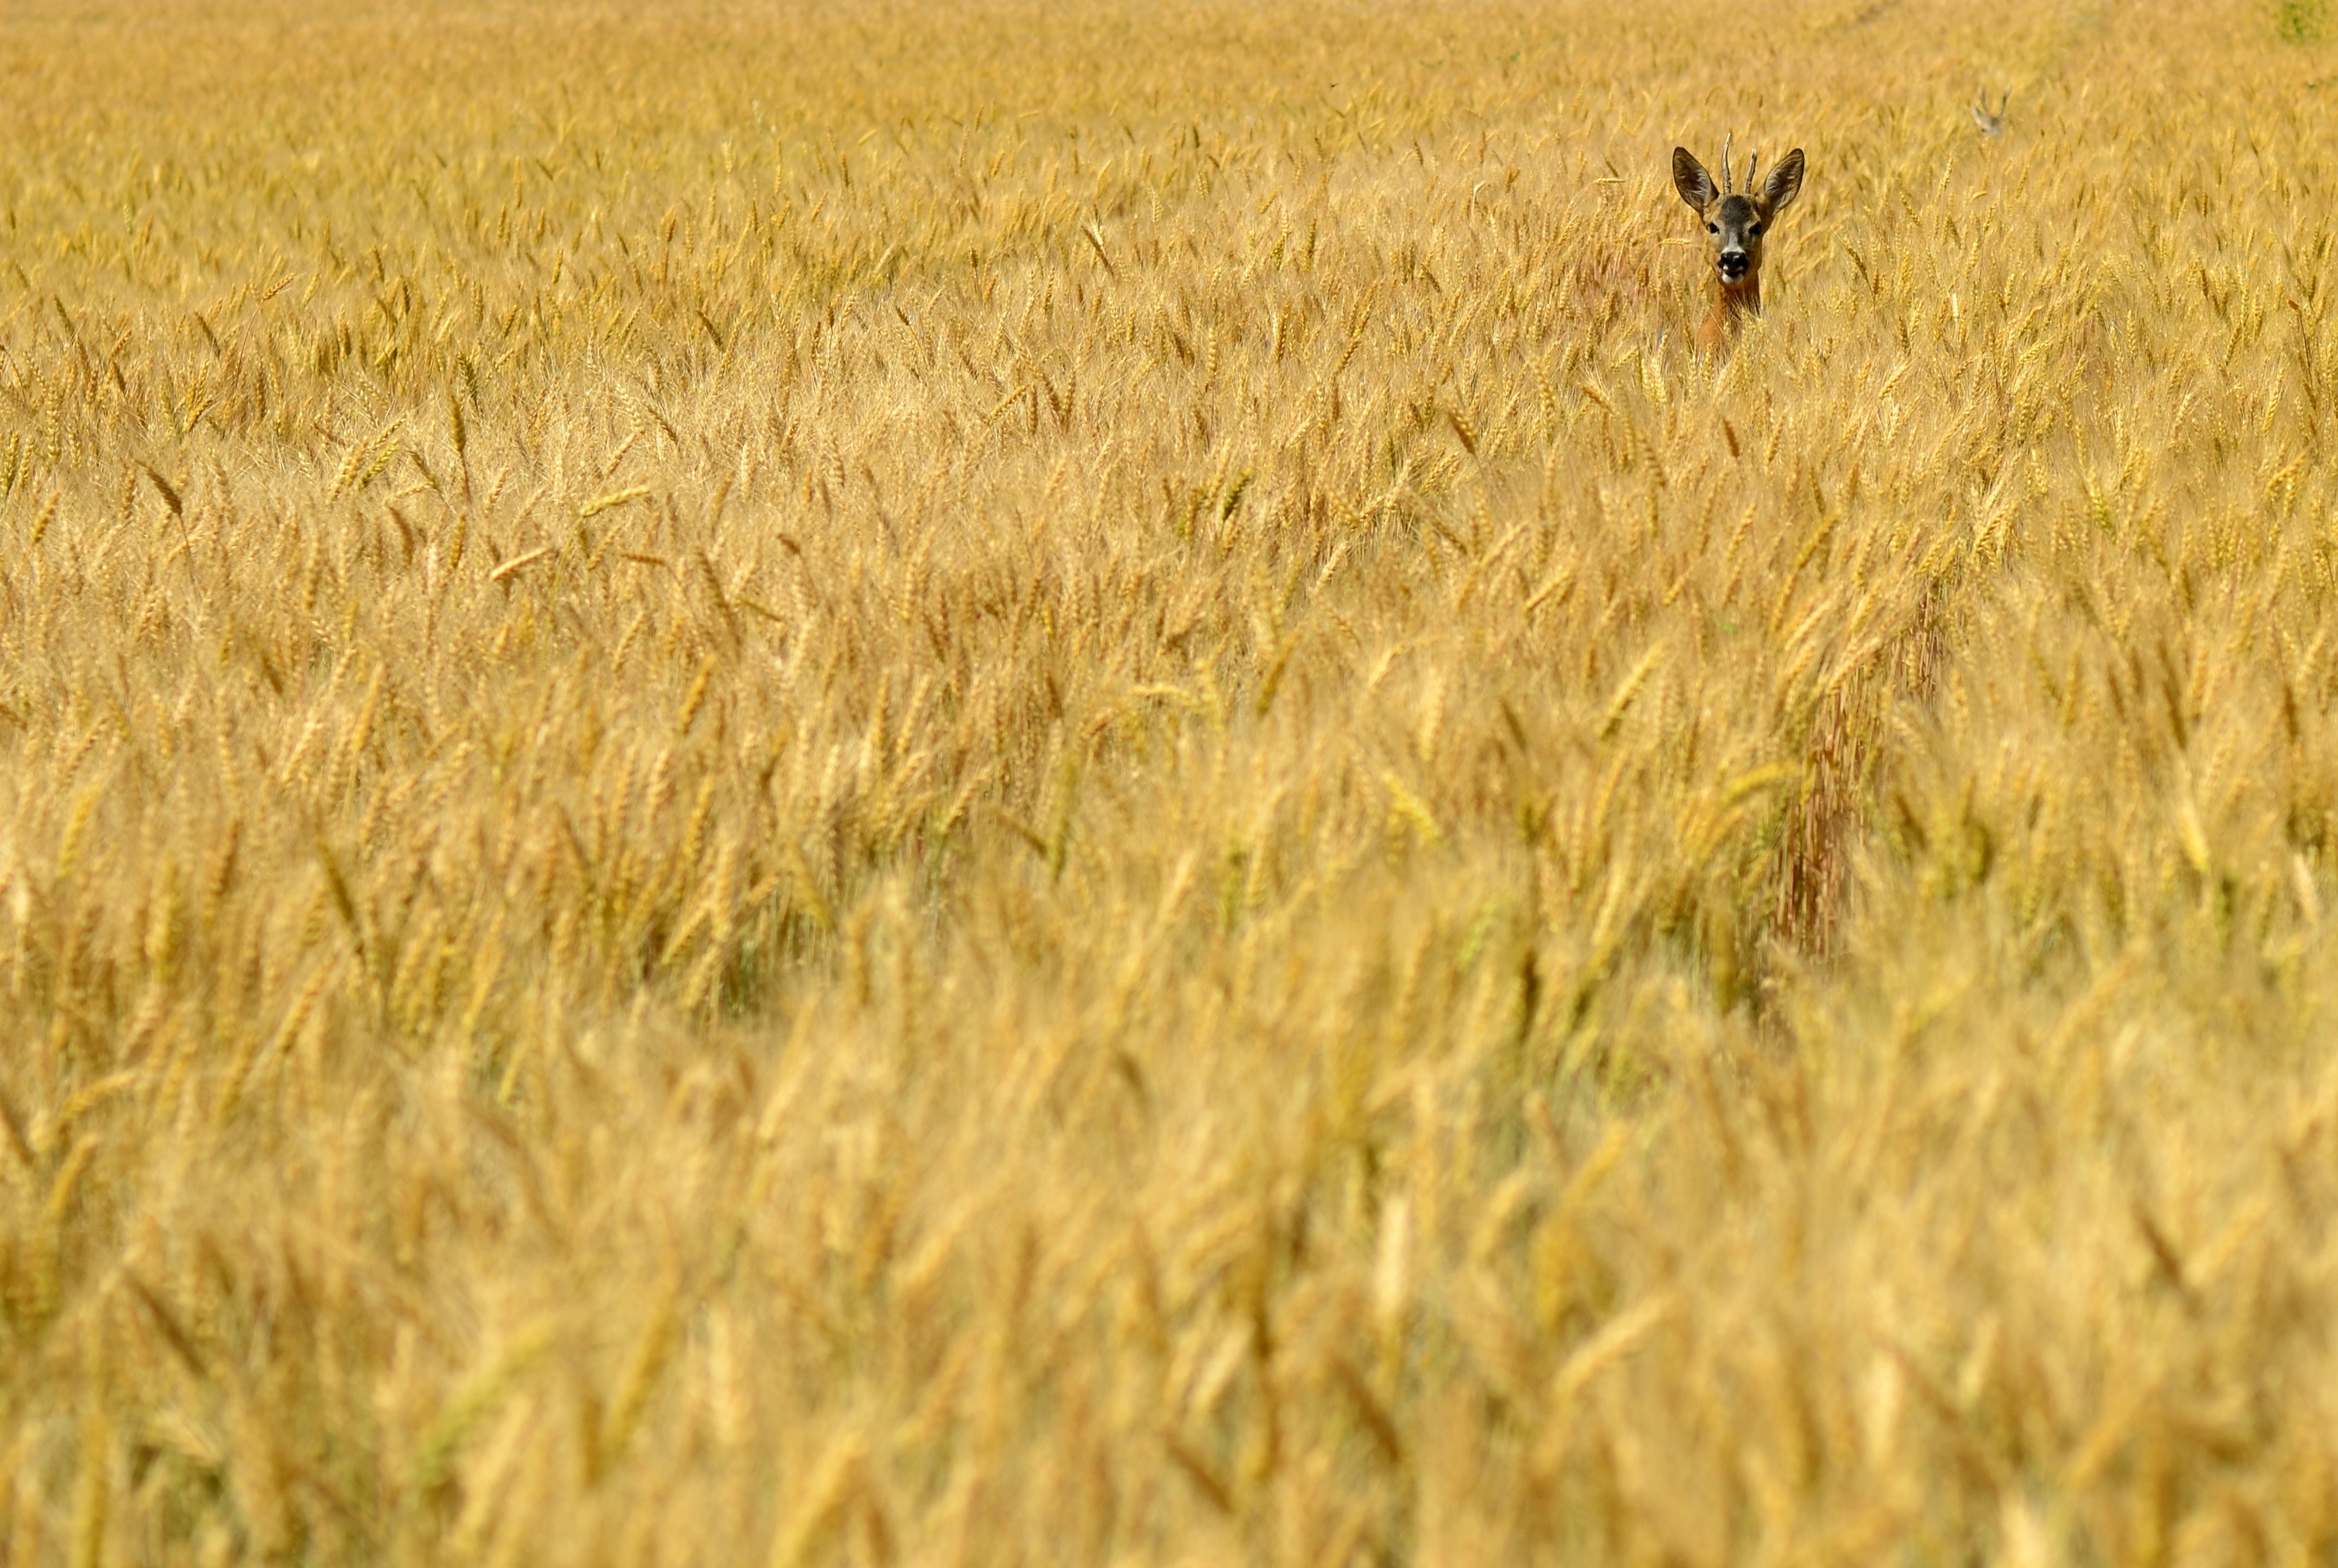
grass, plant, field, barley, wheat, prairie, summer, food, harvest, produce, crop, agriculture, plain, cereal, doe, grassland, rye, minimal, flowering plant, commodity, triticale, grass family, land plant, food grain, einkorn wheat